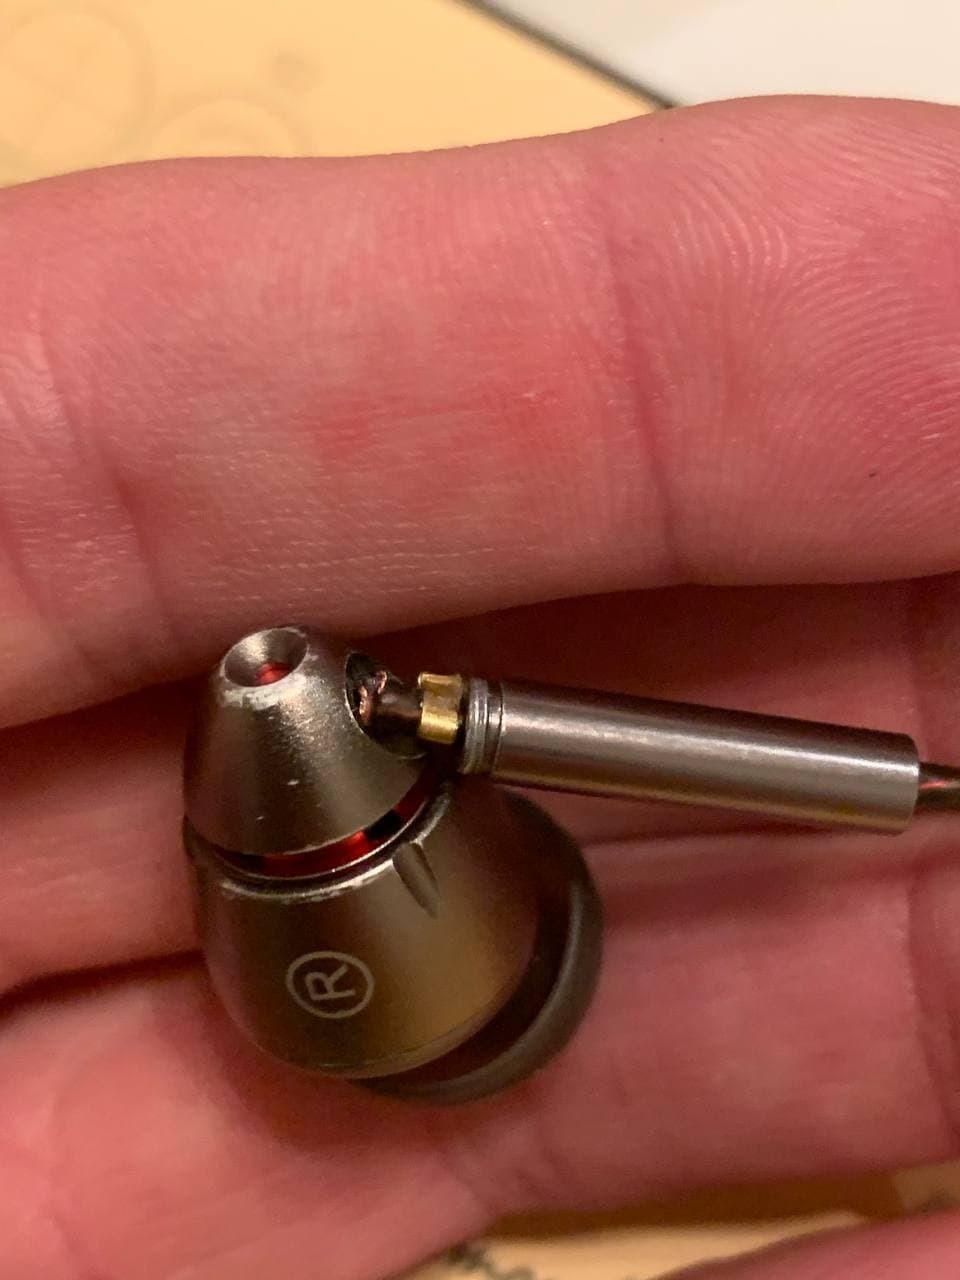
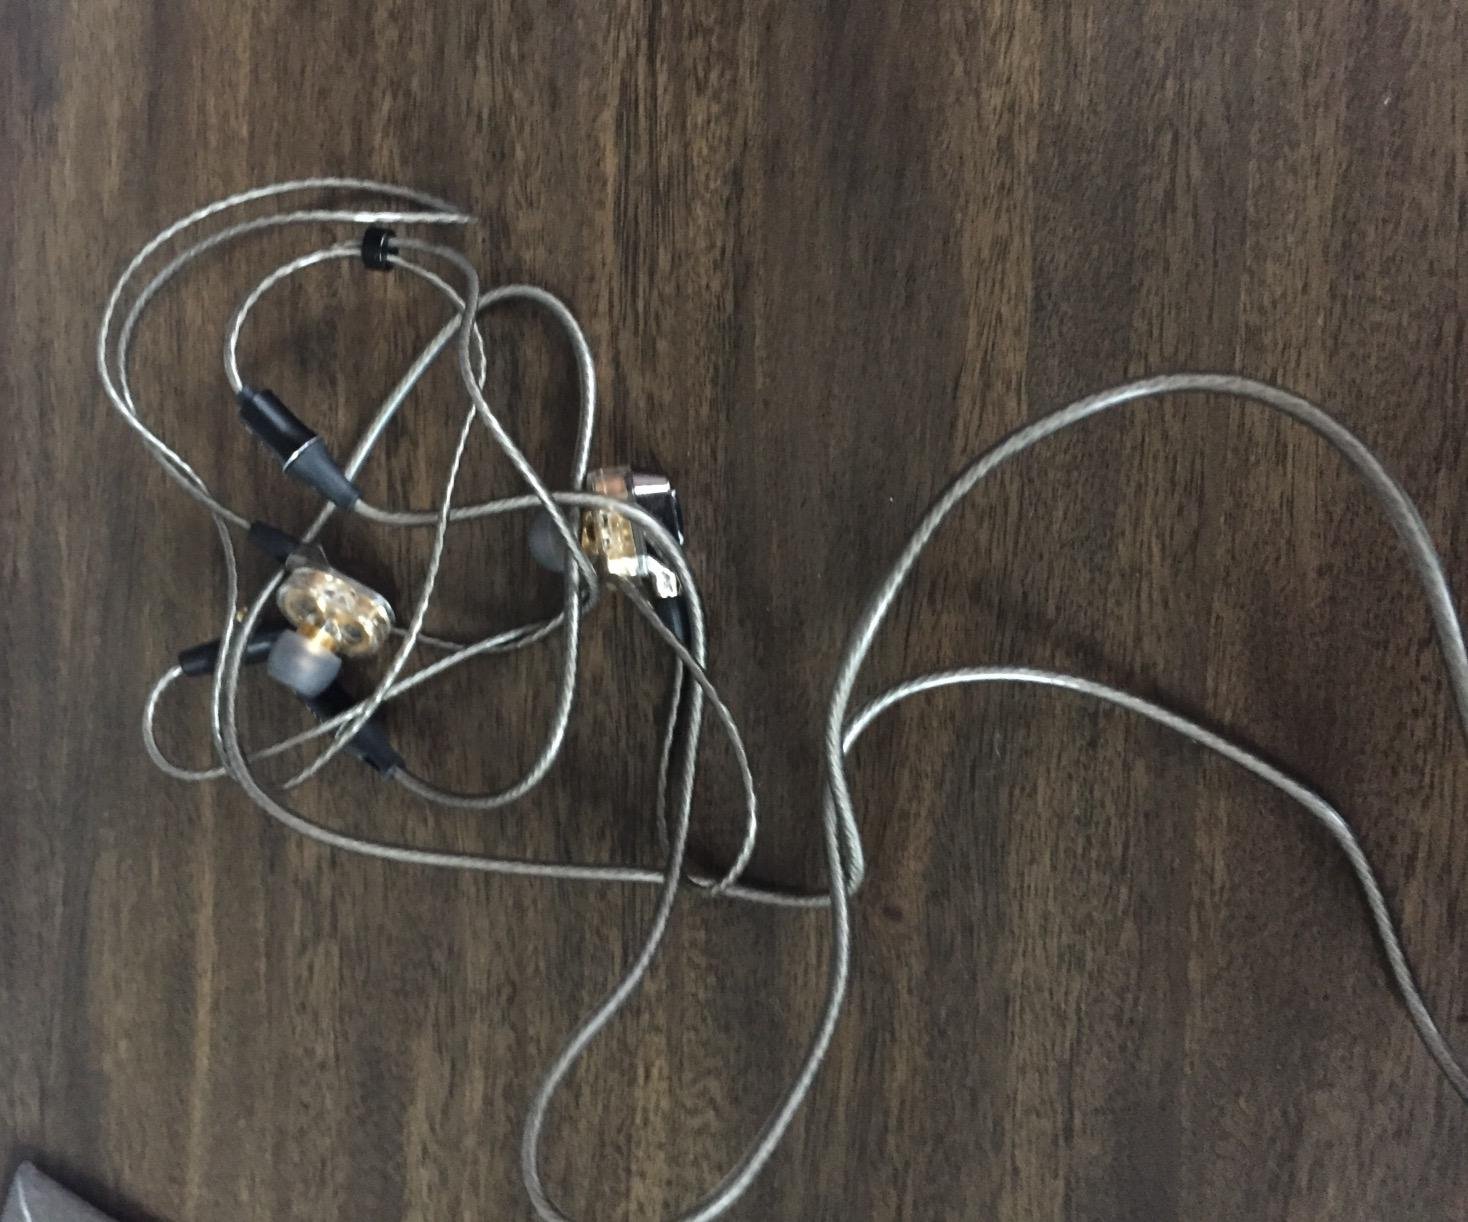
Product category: headphones
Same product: no